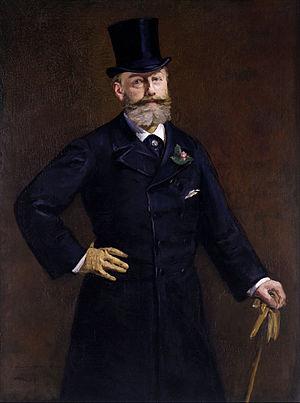
L'École du Louvre est un établissement d'enseignement supérieur français créé en 1882, dépendant du ministère de la Culture. Elle dispense un enseignement en histoire de l'art, archéologie, épigraphie, histoire des civilisations, anthropologie et muséologie. Elle est située à Paris, dans l'aile de Flore du palais du Louvre.